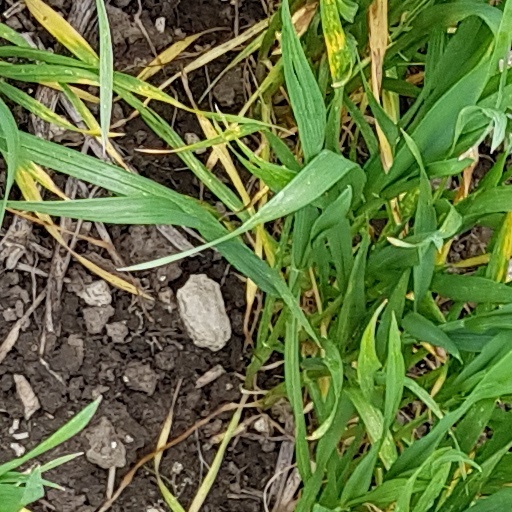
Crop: wheat